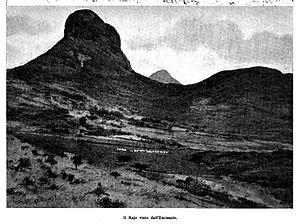
Le Mont Raeyo vu d'Esciacio (près d'Adoua)
La bataille d'Adoua se déroule près du village d'Adoua, au cœur de la région du Tigré, dans le nord de l’Éthiopie, le 1ᵉʳ mars 1896. Elle oppose les forces de l'Empire éthiopien du negusse negest Menelik II à celles du royaume d’Italie dirigées par le colonel Baratieri. Elle conclut, par la victoire des Éthiopiens, la première guerre italo-éthiopienne et clôt une fin de XIXᵉ siècle marquée par diverses tentatives de pénétration en Éthiopie menées par plusieurs puissances.